Rodney Elton, 2nd Baron Elton

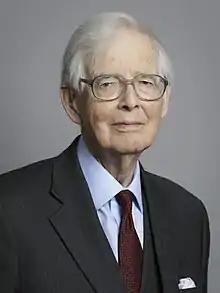
Elton in 2020

Rodney Elton, 2nd Baron Elton (2 March 1930 – 19 August 2023), was a British Conservative politician and member of the House of Lords.